Advanced reprocessing of spent nuclear fuel

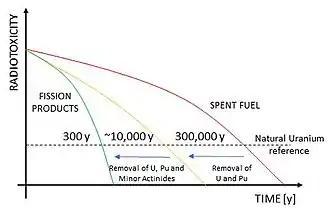
Radiotoxicity of spent nuclear fuel compared to natural uranium ore as a function of time after fuel removal: SNF without recycling, with Pu and U separation, with transmutation of minor actinides

Reprocessing allows the recycling of the uranium and plutonium into fresh fuel (RepU and MOX) and a strong reduction of volume, decay heat and radiotoxicity of the HLW. A measure of the HLW hazard is provided by radiotoxicity coming from the different nature of radionuclides. The SNF radiotoxicity is usually evaluated as a function of time and compared to the natural uranium ore. The spent nuclear fuel without reprocessing has a long-term toxicity that is mainly dominated by transuranic elements. Mainly due to plutonium, SNF without reprocessing reaches the reference radiotoxicity level after about 300,000 years. After uranium and plutonium removal, HLW is less radioactive and it decays to the reference level within 10,000 years. Since minor actinides (MAs) also contribute to the long-term decay heat and radiotoxicity of the spent fuel, an advanced reprocessing could further reduce the radiotoxic inventory with a decay to the reference level of about 300 years.